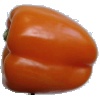
Label: Pepper Orange 1